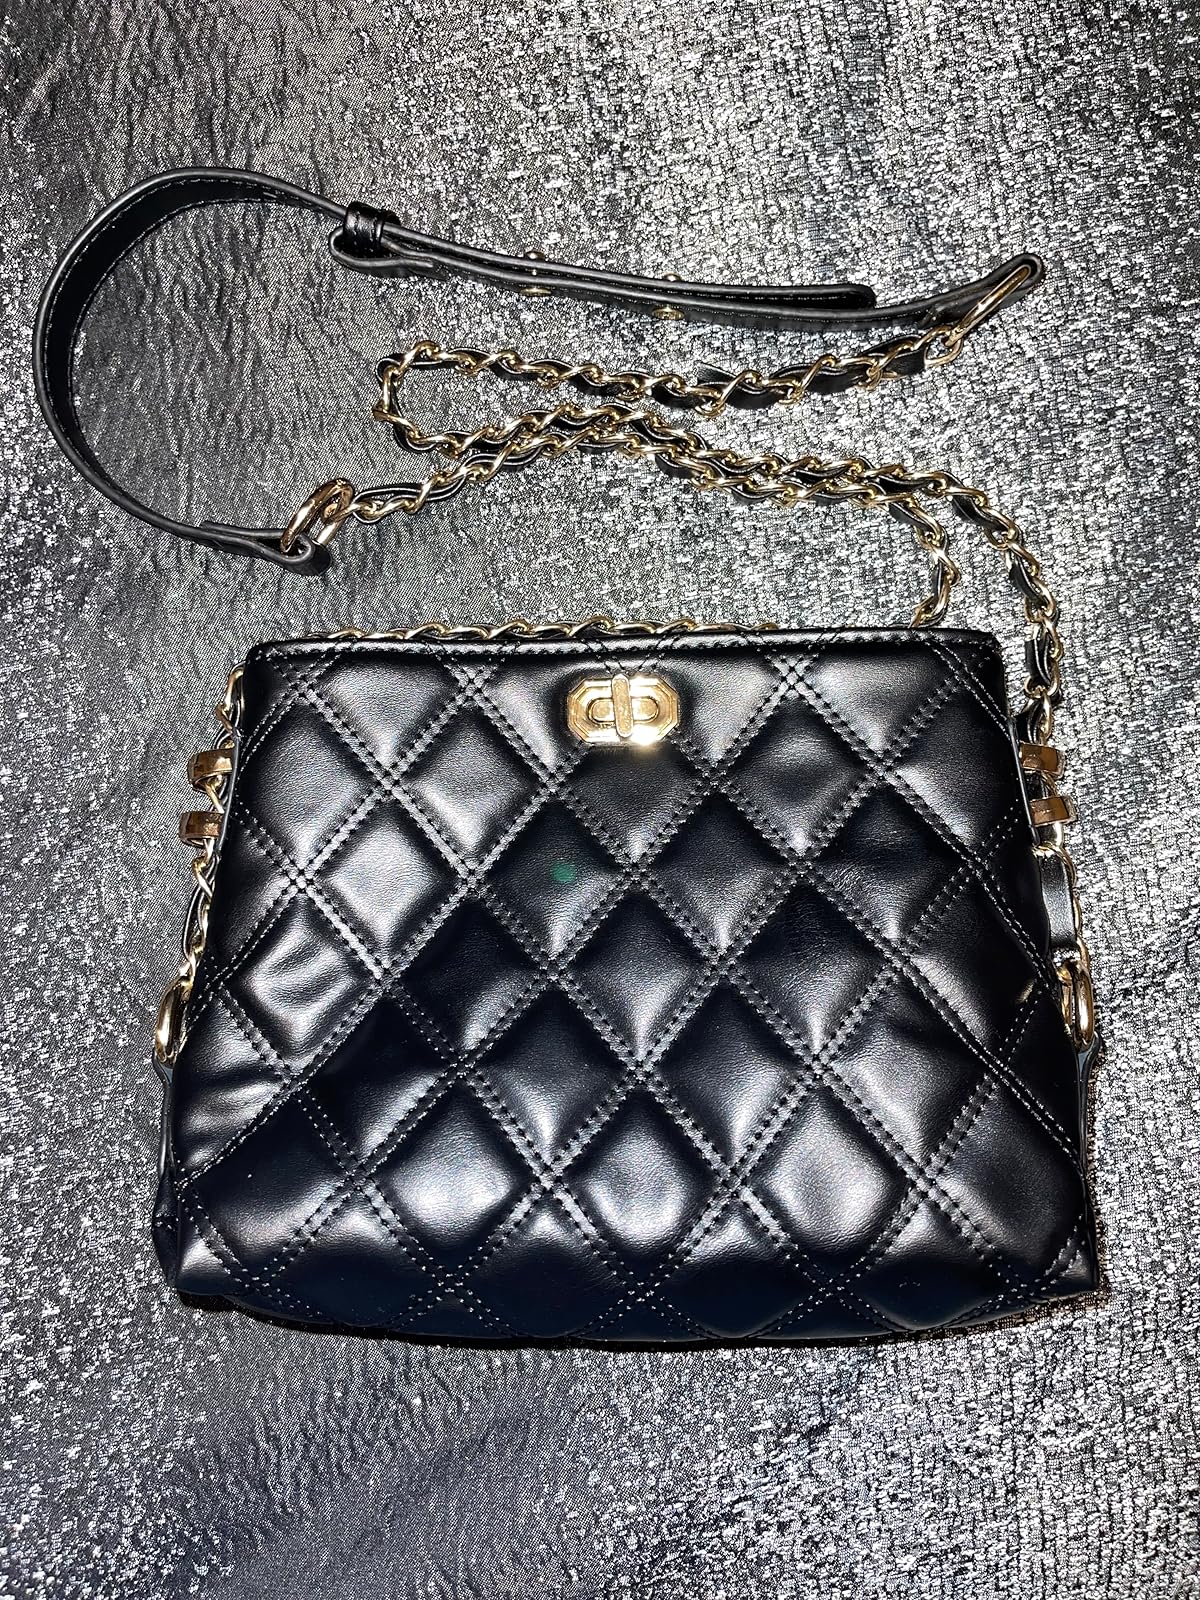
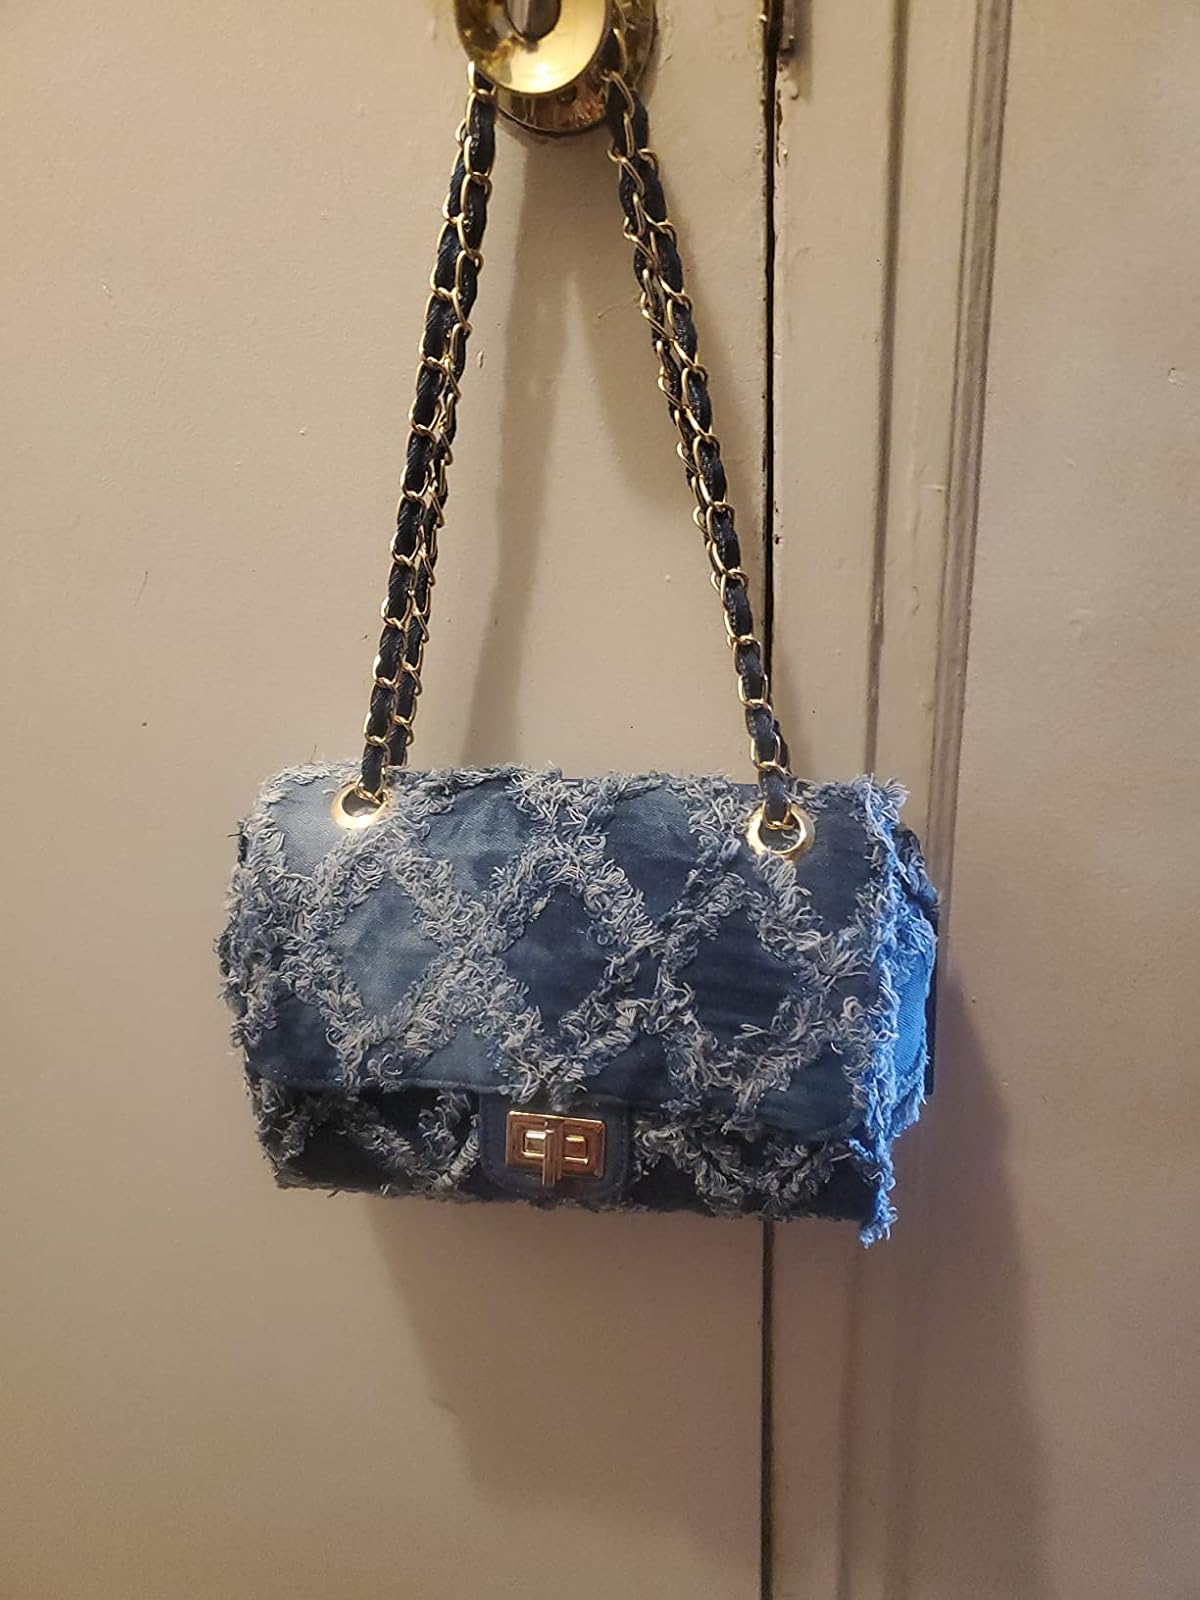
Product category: accessories_handbag
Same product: no